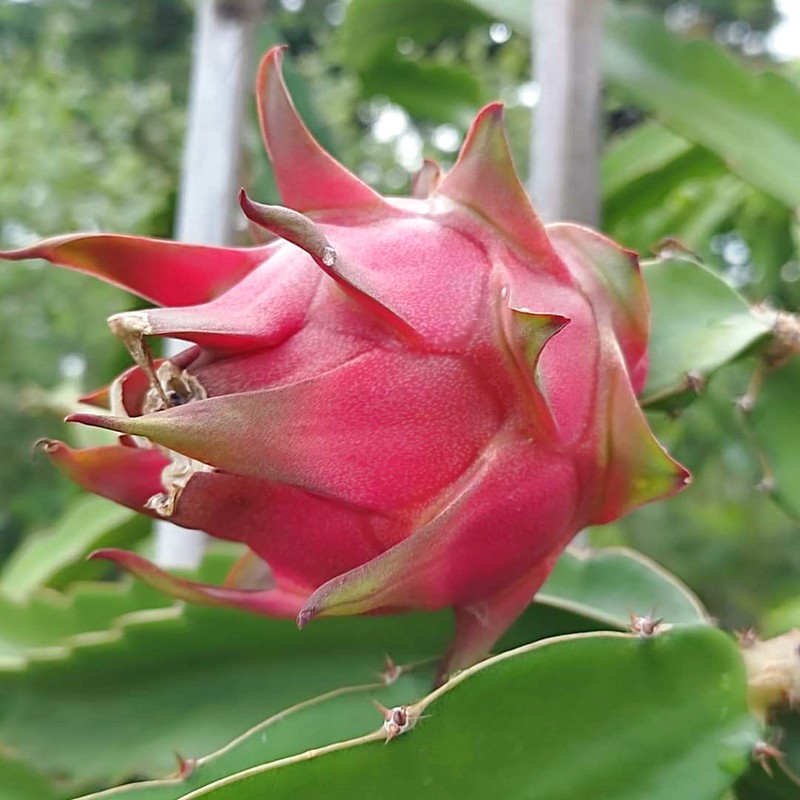
Label: Fresh Dragon Fruit